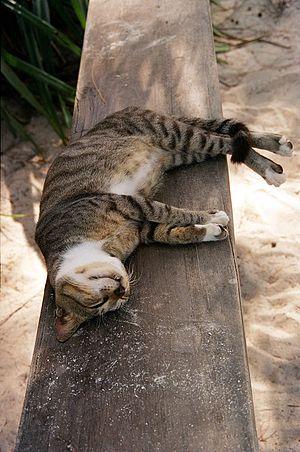
Les proverbes et expressions liés au chat se comptent par dizaines en langue française, soit qu’ils mettent en scène l’animal lui-même, soit que le terme de « chat » désigne l’homme, qui s’identifie alors au félin. La plupart de ces dictons datent de plusieurs siècles ; certains remontent même au Moyen Âge.